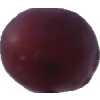
Label: pink_grape